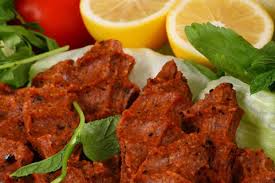
Yemek: cig_kofte